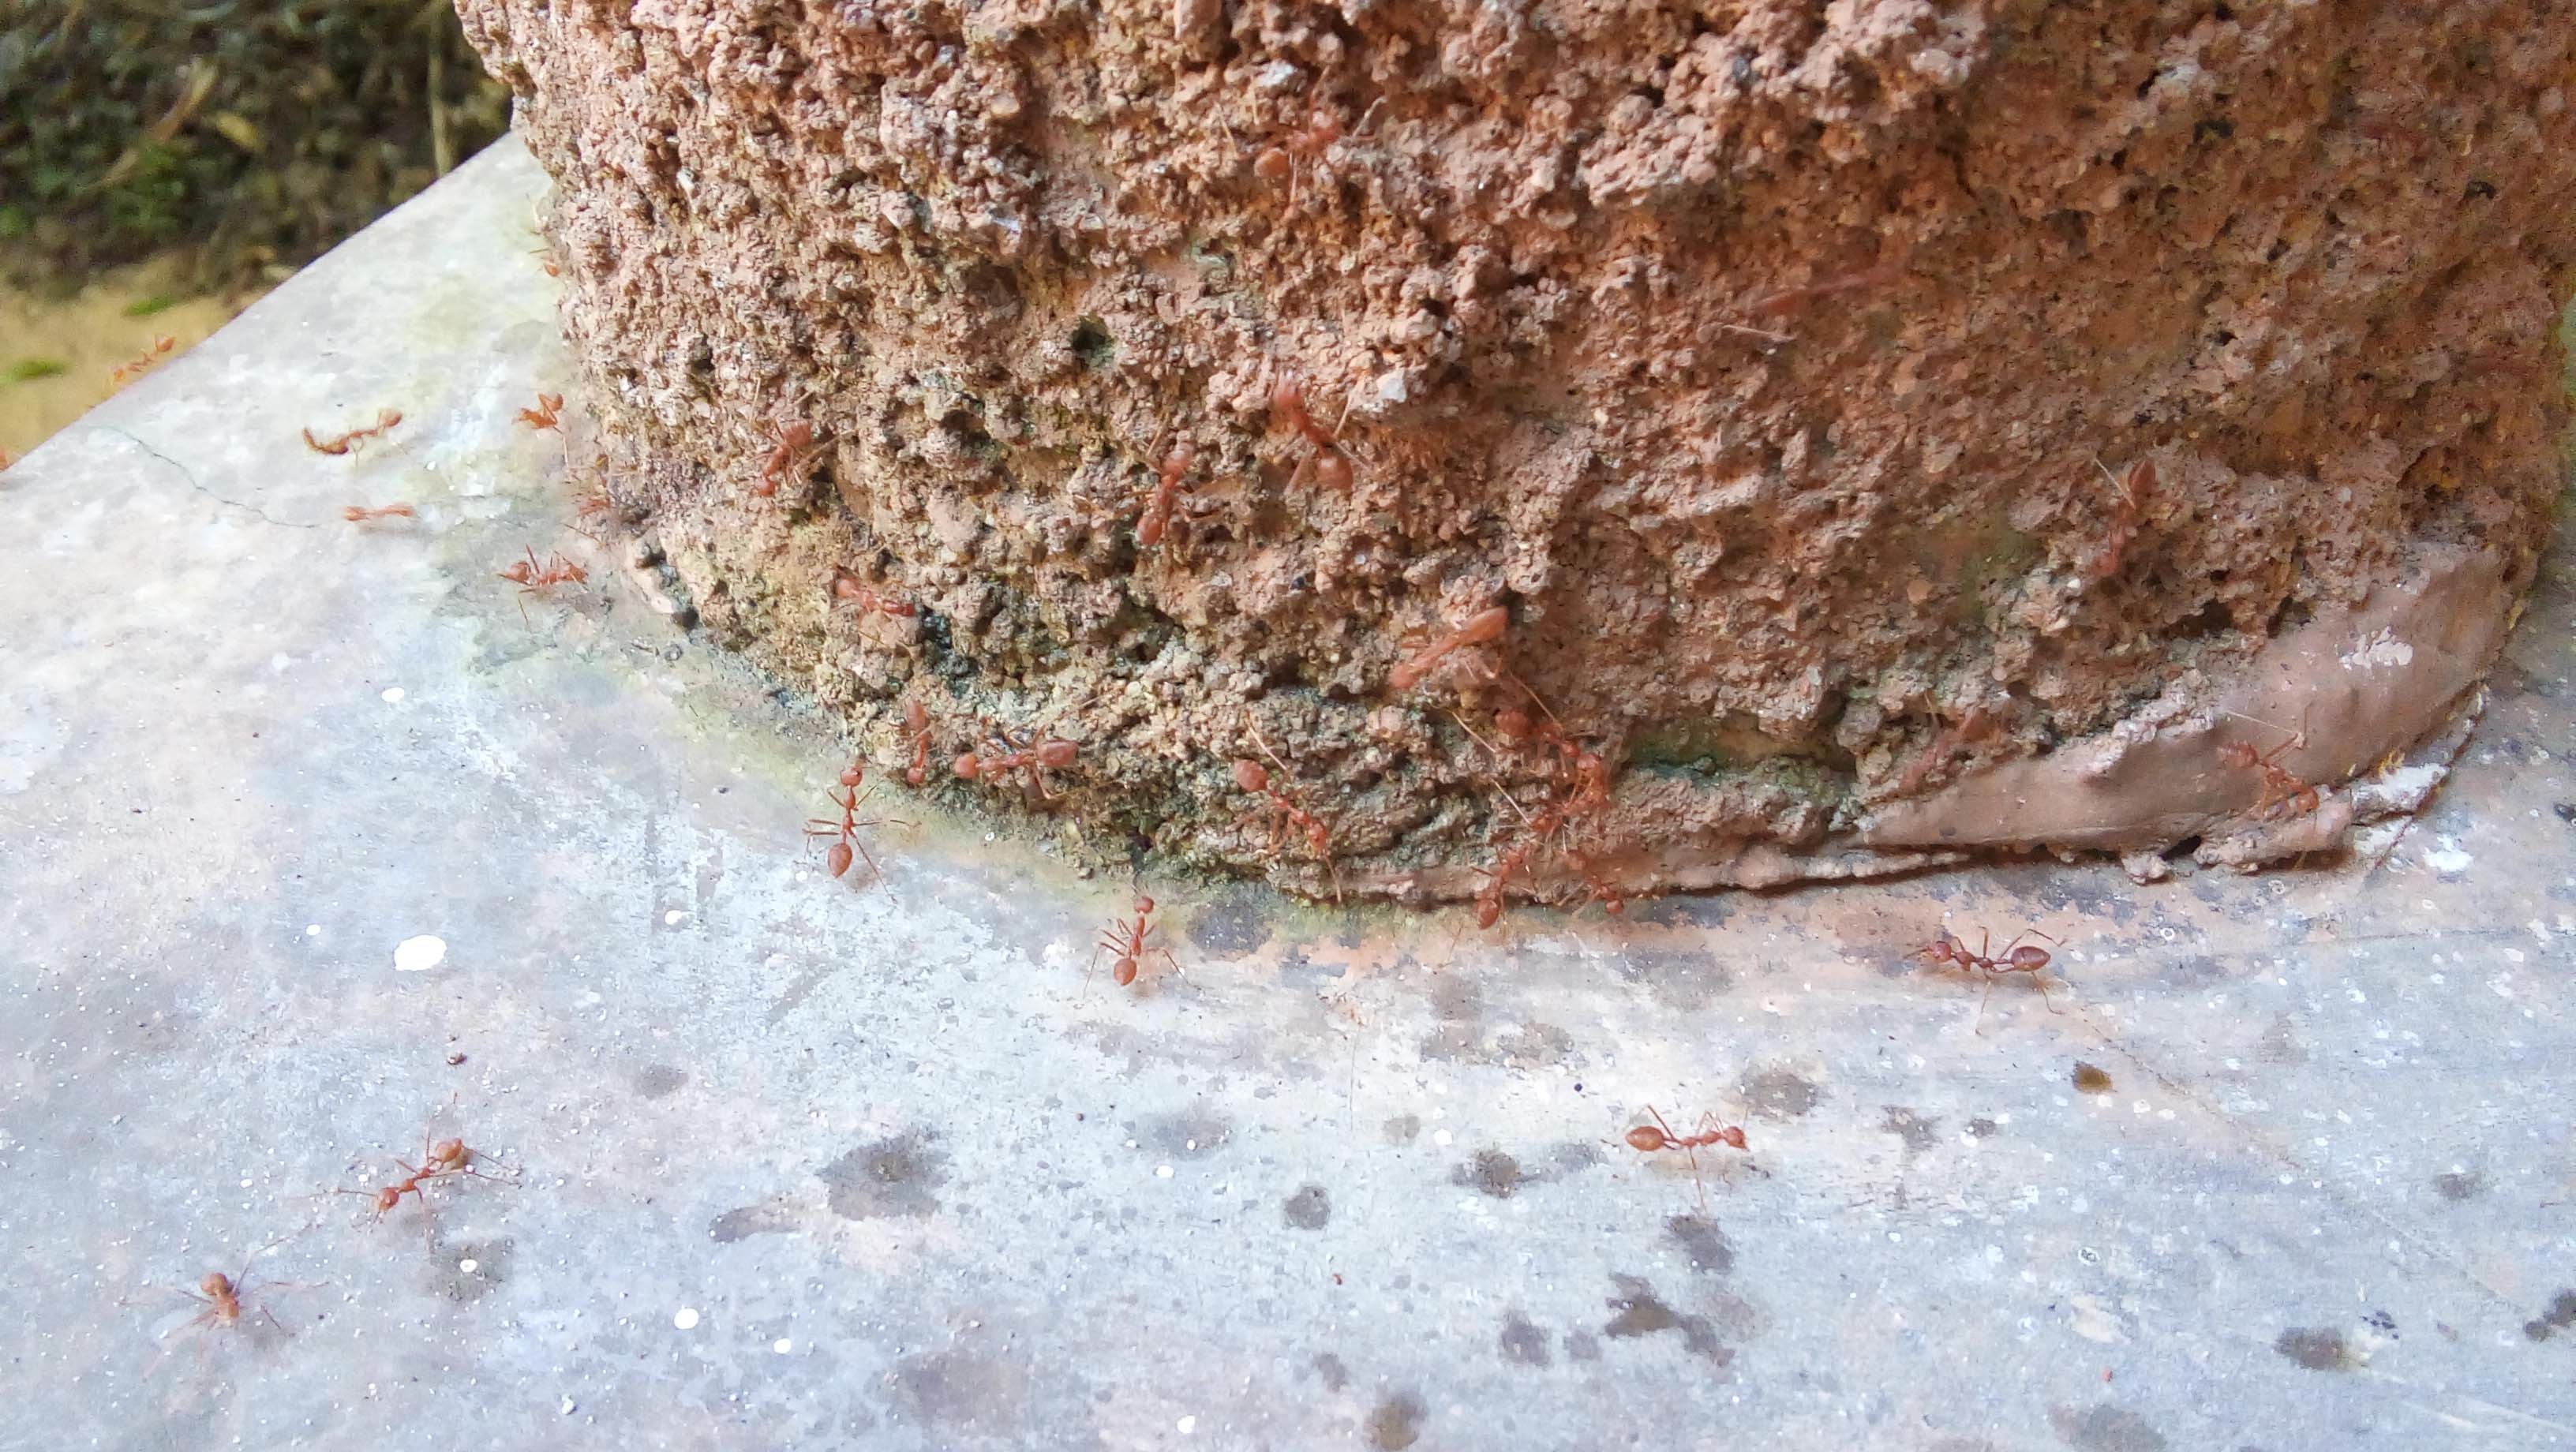
sand, rock, soil, material, geology, grass family